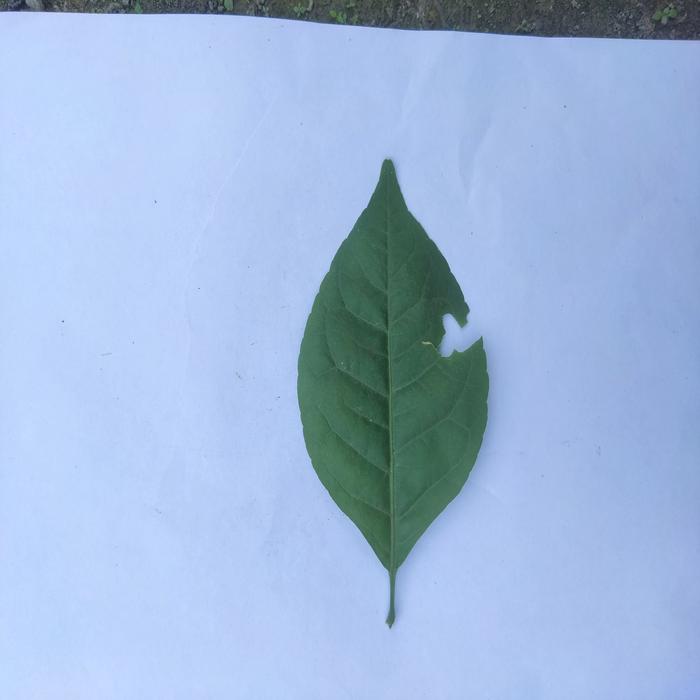
Crop: Aegle Marmelos
Leaf condition: Healthy_Leaf